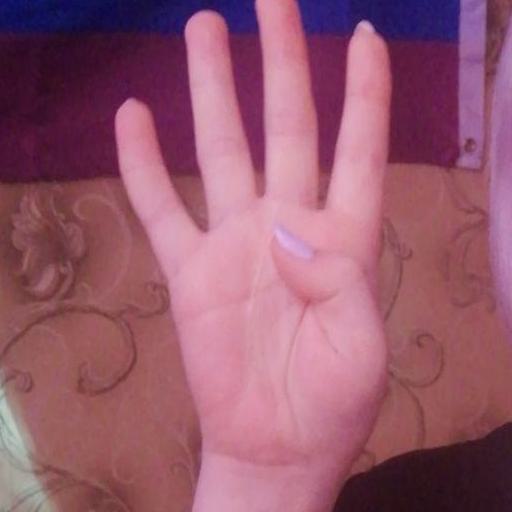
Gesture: four